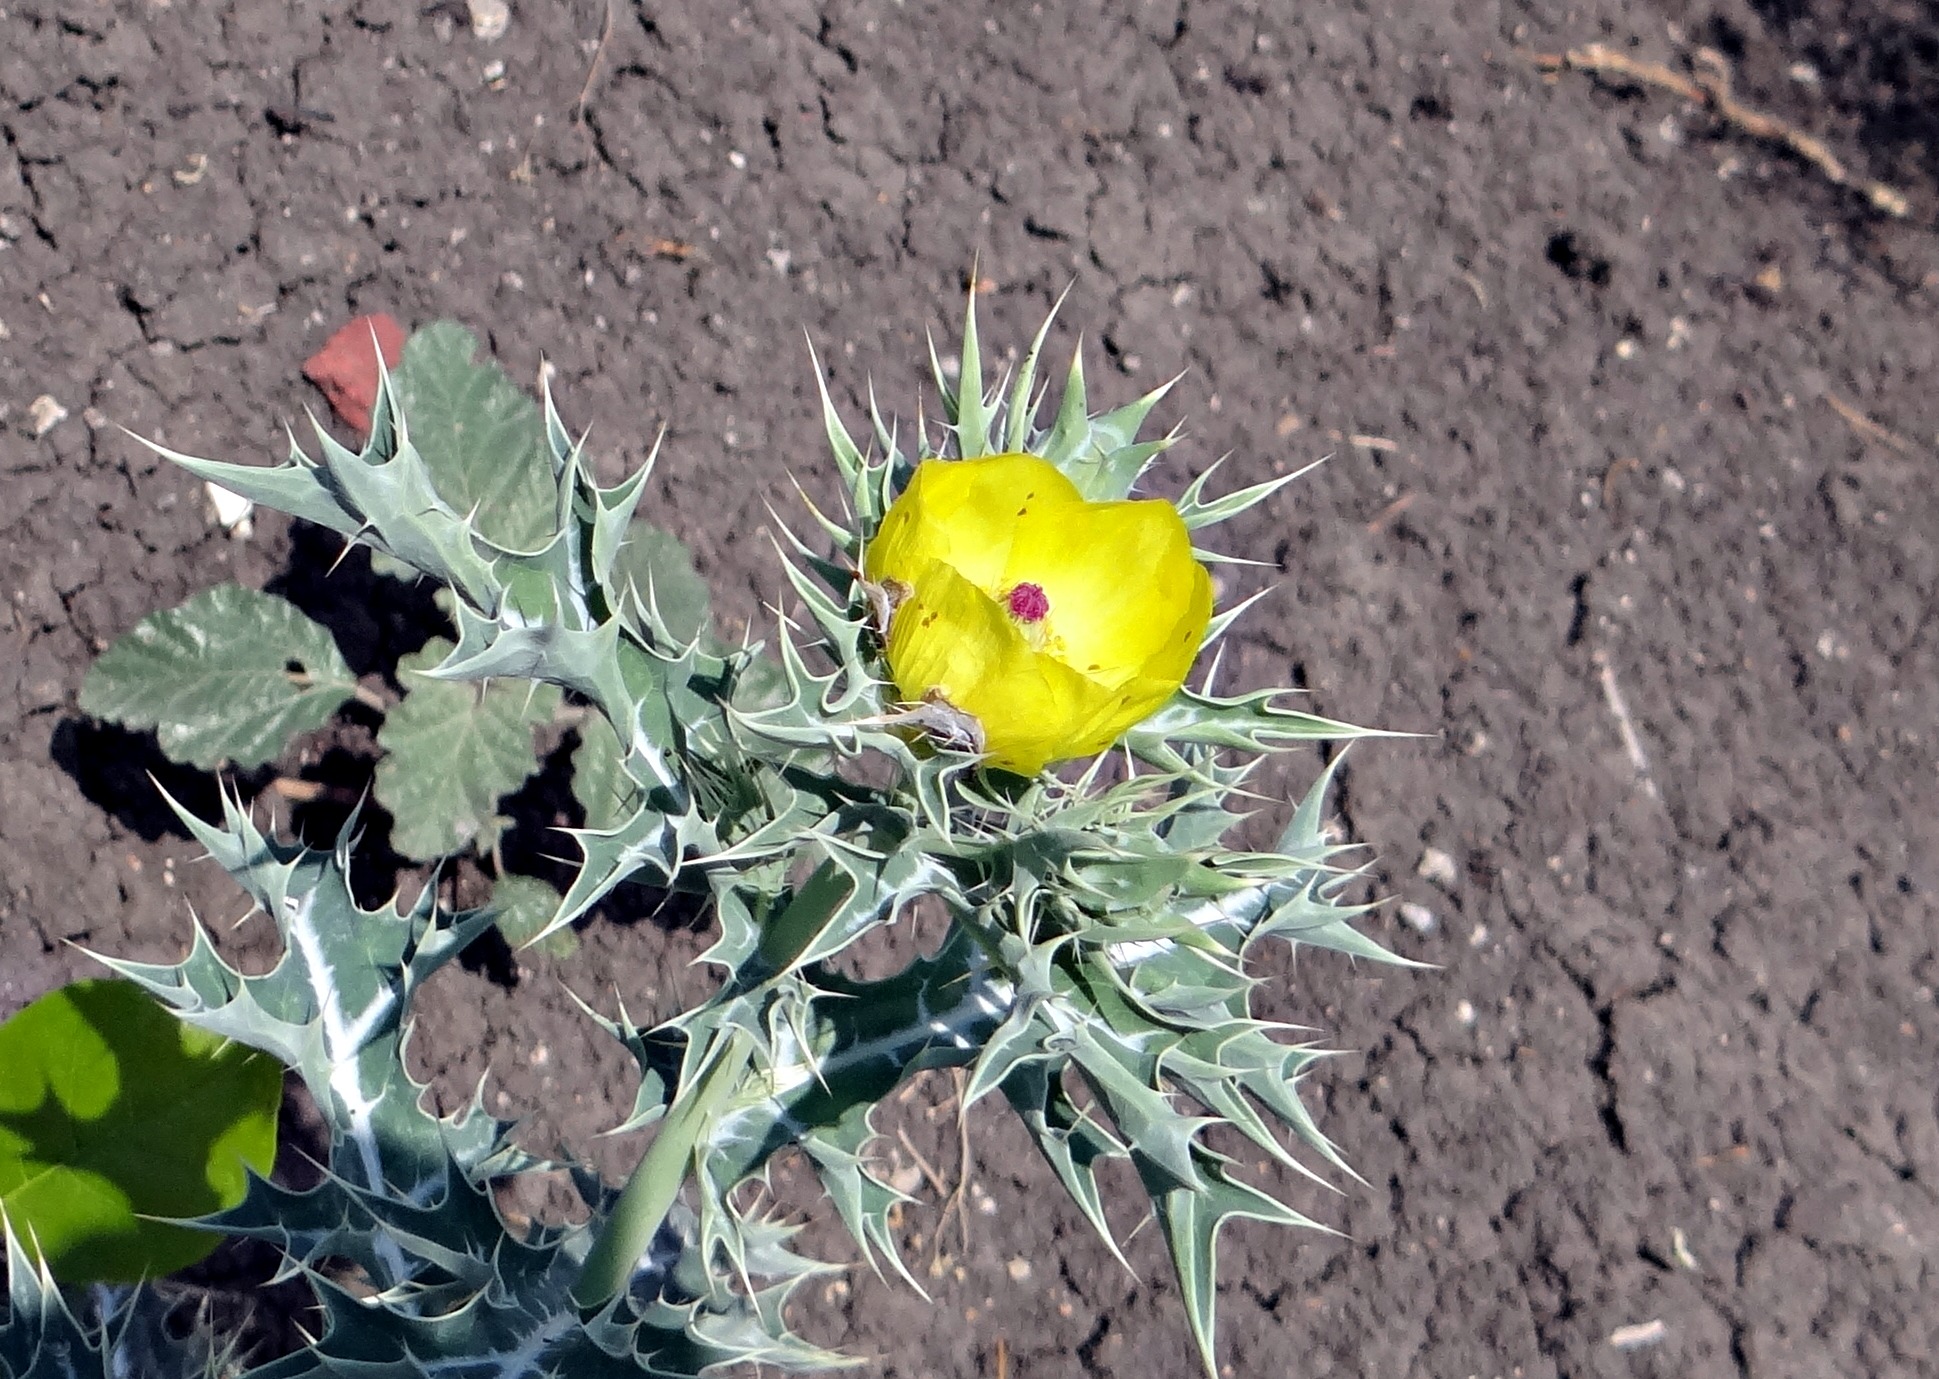
plant, leaf, flower, food, produce, vegetable, botany, flora, wildflower, thistle, india, papaveraceae, flowering plant, prickly pear, daisy family, land plant, argemone mexicana, mexican prickly poppy, satyanashi, swarnakshiri, mexican poppy, prickly poppy